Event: Nepal Earthquake
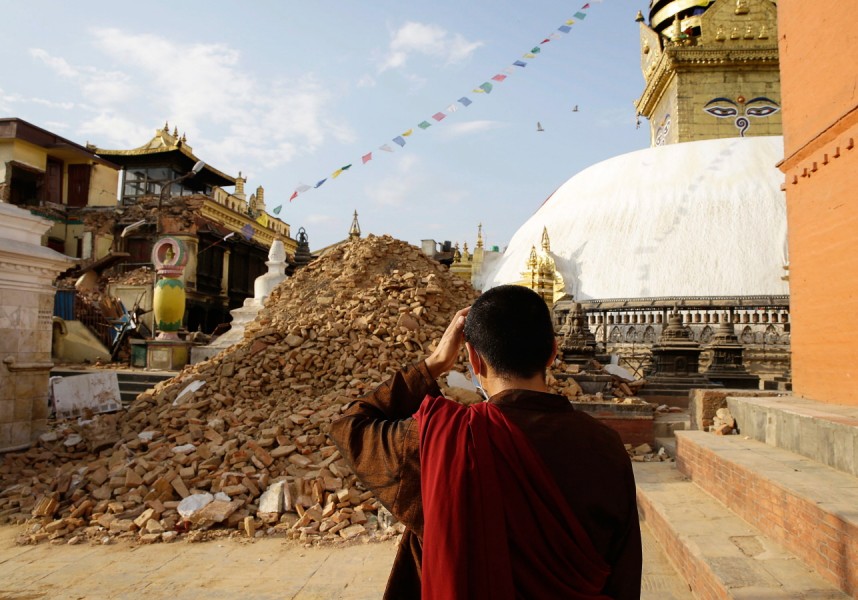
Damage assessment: damage